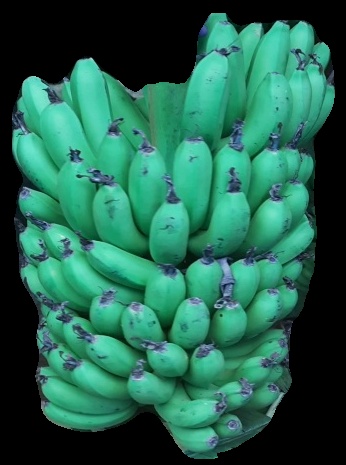
Variety: pachbale
Grade: grade1